Shaumiani

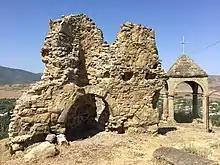
Ruins of an old Armenian church in Shaumiani

Shaumiani is village in the Marneuli Municipality, Kvemo Kartli region of Georgia. Until 1925 it was named Shulaveri or Shulaver, later being renamed after Stepan Shahumyan. As of 2014, when it was downgraded from a small town ("daba") to a village, its population was 3,107 persons.